Pollyana Rivera

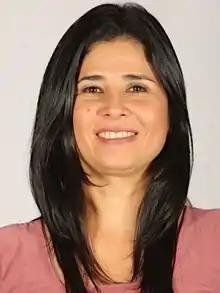

Pollyana Duendy Alejandra Rivera Bigas (born 26 November 1974) is a Chilean journalist who was elected as a member of the Chilean Constitutional Convention.